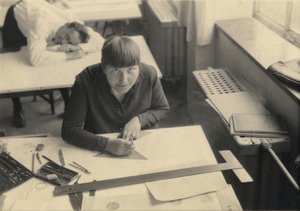
Charlotte Ida Anna Stam-Beese est une architecte et urbaniste qui, au cours de la reconstruction après la seconde guerre mondiale, a apporté une contribution importante à la conception de diverses zones résidentielles de Rotterdam Elle a également eu une courte mais remarquable activité de photographe durant ses années au Bauhaus.